St Giles' Cathedral

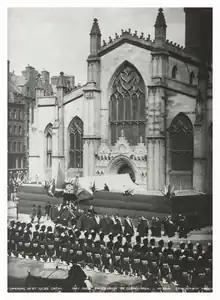
Clergy enter St Giles' at its ceremonial re-opening after the Chambers restoration on 23 May 1883

The events of 23 July 1637 led to the signing of the National Covenant in February 1638, which, in turn, led to the Bishops' Wars, the first conflict of the Wars of the Three Kingdoms. St Giles' again became a Presbyterian church and the partitions were restored. Before 1643, the Preston Aisle was also fitted out as a permanent meeting place for the General Assembly of the Church of Scotland.